Pantry

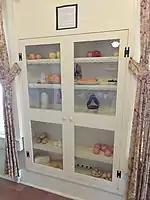
A California cooler in the Spooner Ranch House in Montaña de Oro State Park

A cold pantry was the perfect place to keep food stocks that did not necessarily need to be kept refrigerated. Breads, butter, cheesecakes, eggs, pastries, and pie were the common food stocks kept in a cold pantry. Vegetables could be brought up from the root cellar in smaller amounts and stored in the cold pantry until ready to use. With space in the icebox at a premium, the cold pantry was a great place to store fresh berries and fruit.